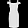
Label: Dress